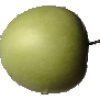
Label: apple_granny_smith